Which point is corresponding to the reference point?
Reference image:
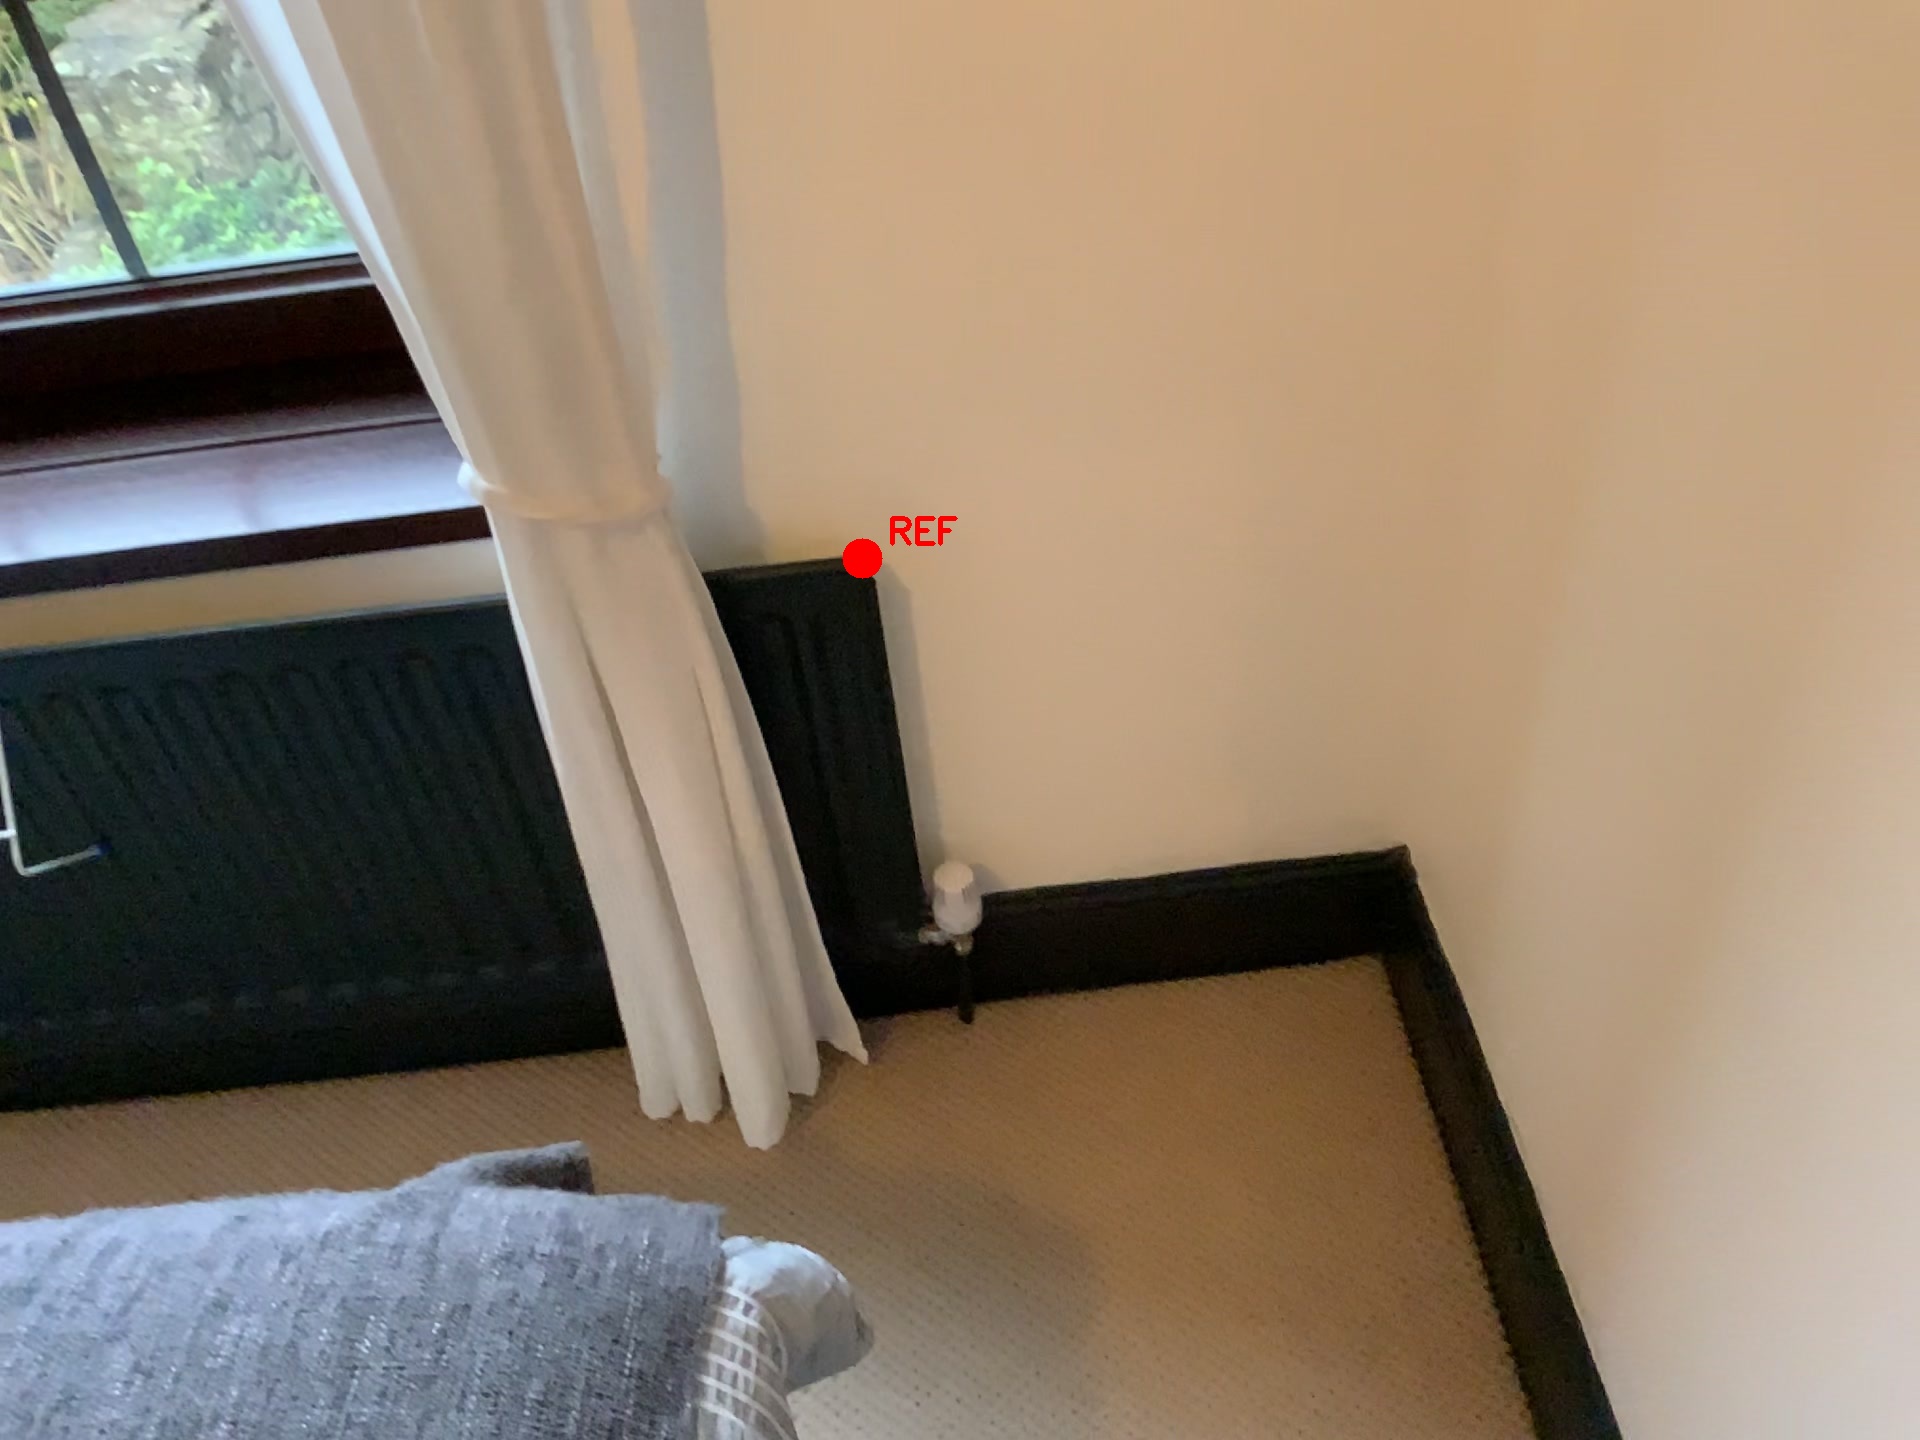
Option image:
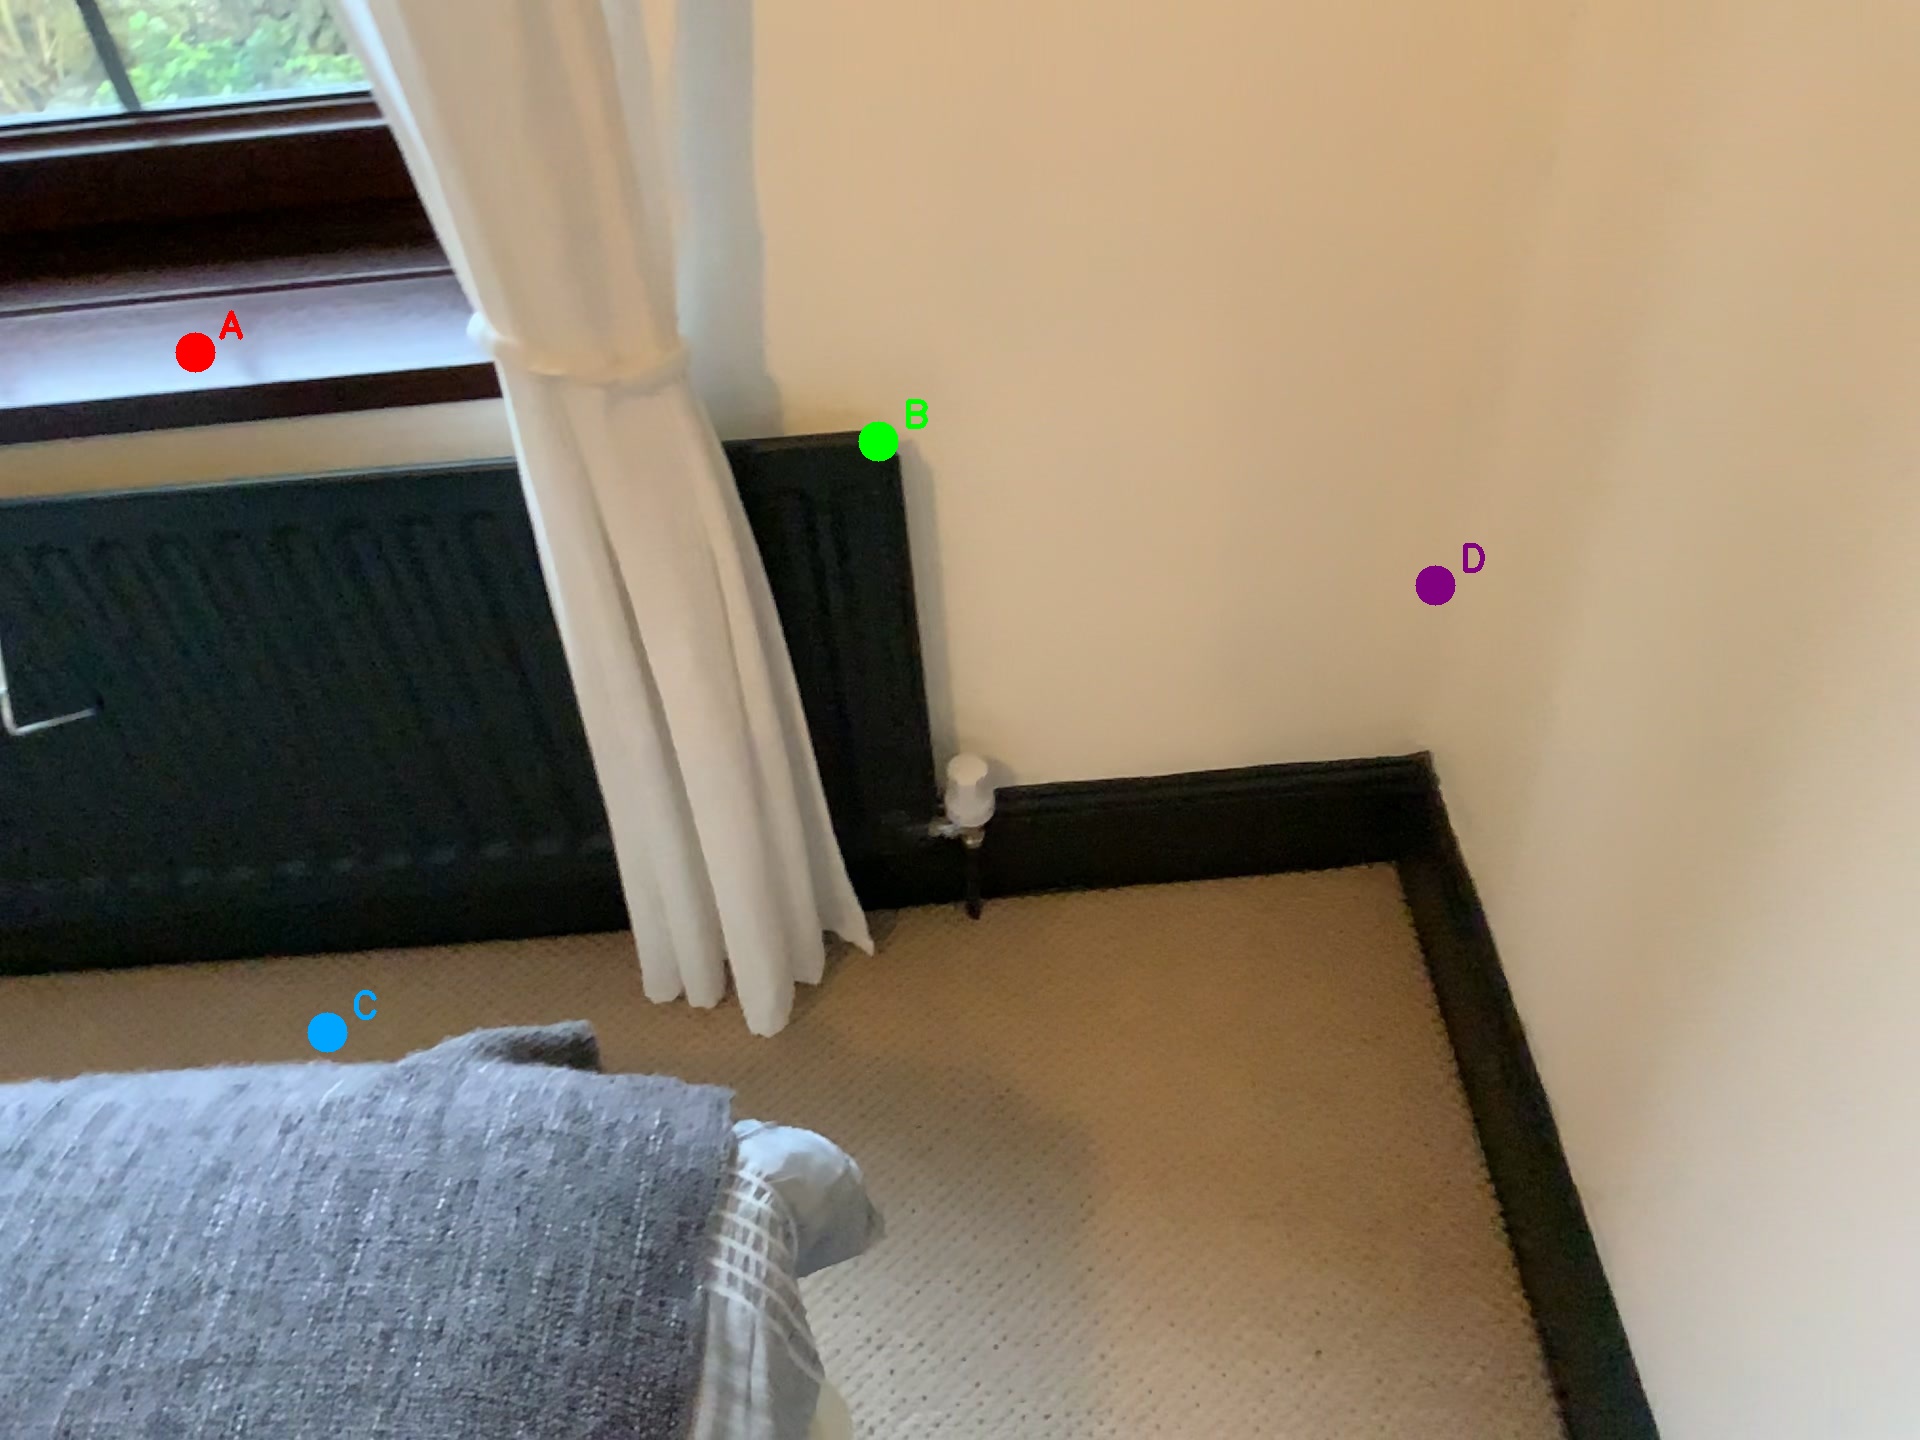
Choices:
Point A
Point B
Point C
Point D
Answer: (B)